List of U.S. state reptiles

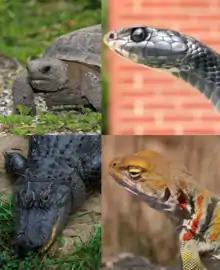
Turtles, snakes, lizards, and crocodilians are all represented as U.S. state reptiles.

In terms of common divisions of reptiles, turtles are most popular. Fifteen of the twenty-seven states give them official status. The rest of the state reptiles comprise four snakes, five lizards, and three crocodilians. Eighteen states name a reptile at the species level, two a genus, and seven a subspecies.